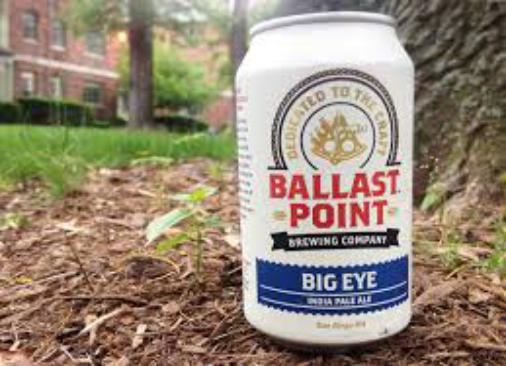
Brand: Ballast Point
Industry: Food